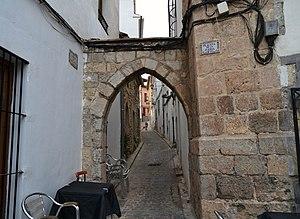
La Juiverie de Sagonte est l'ancien quartier juif de cette ville de la province de Valence, Espagne. Depuis le VIIIᵉ siècle et jusqu'en 1868, Sagonte est appelée Morbyter, Murviedro ou Morvedre.